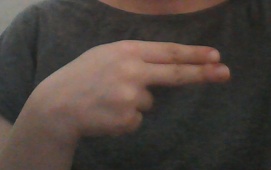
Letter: ain